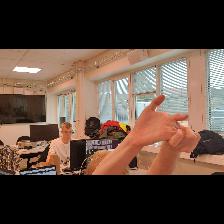
Label: Human